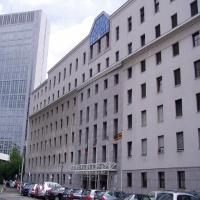
Weather: cloudy or overcast